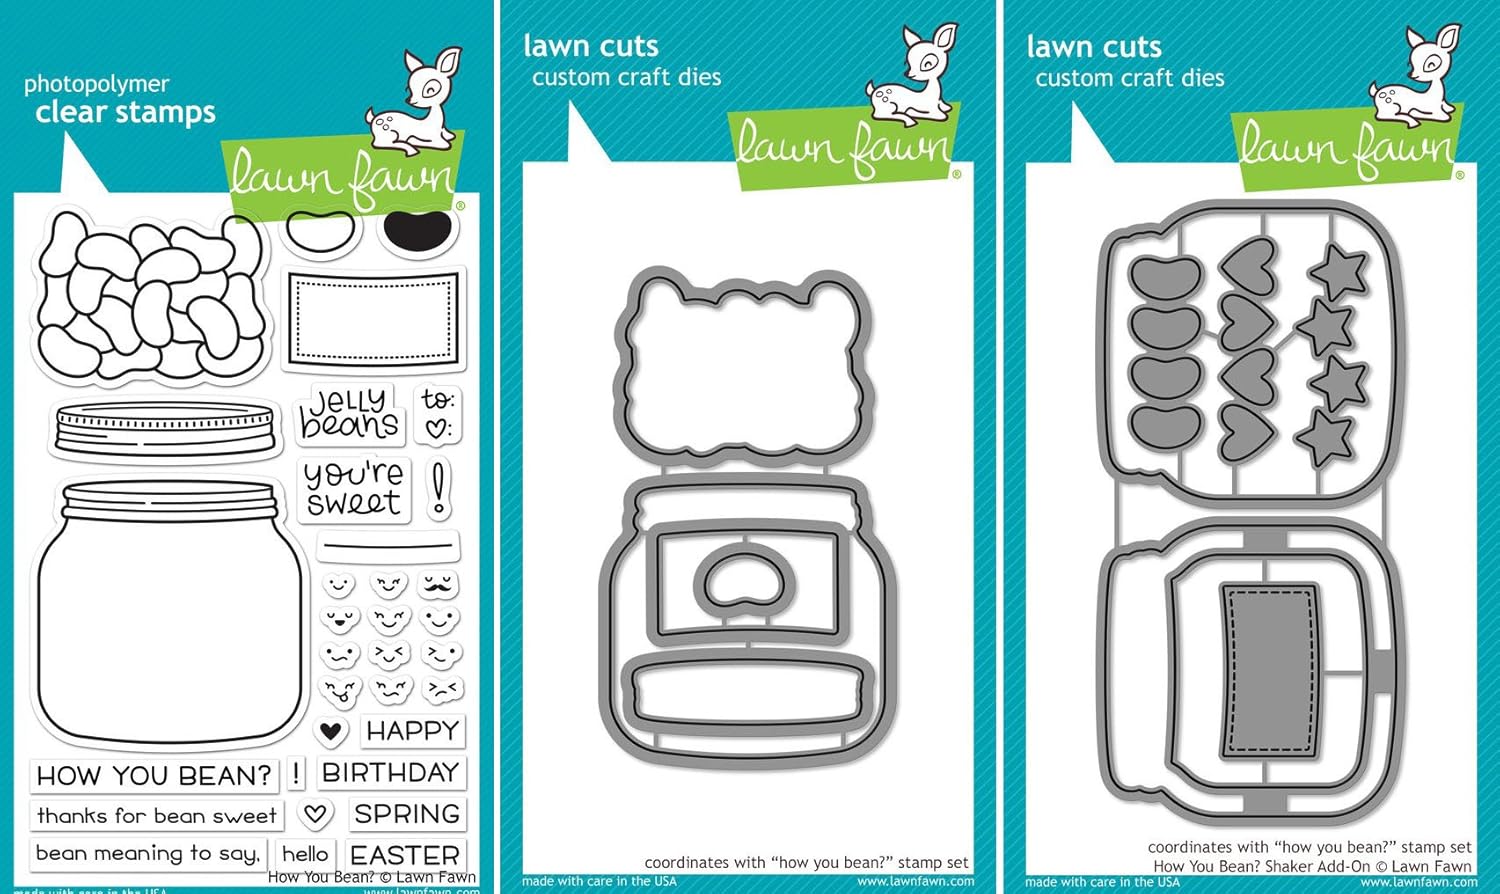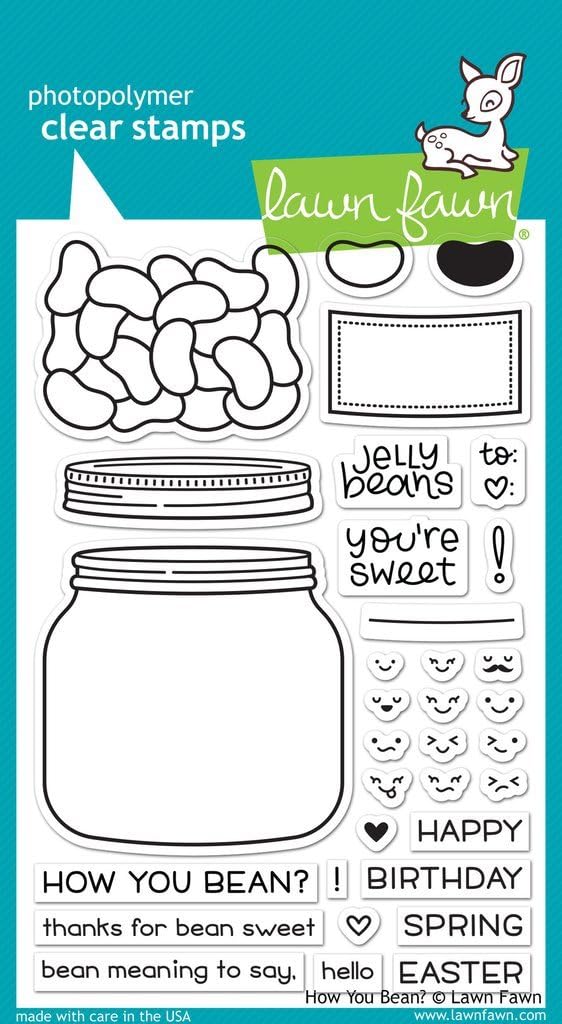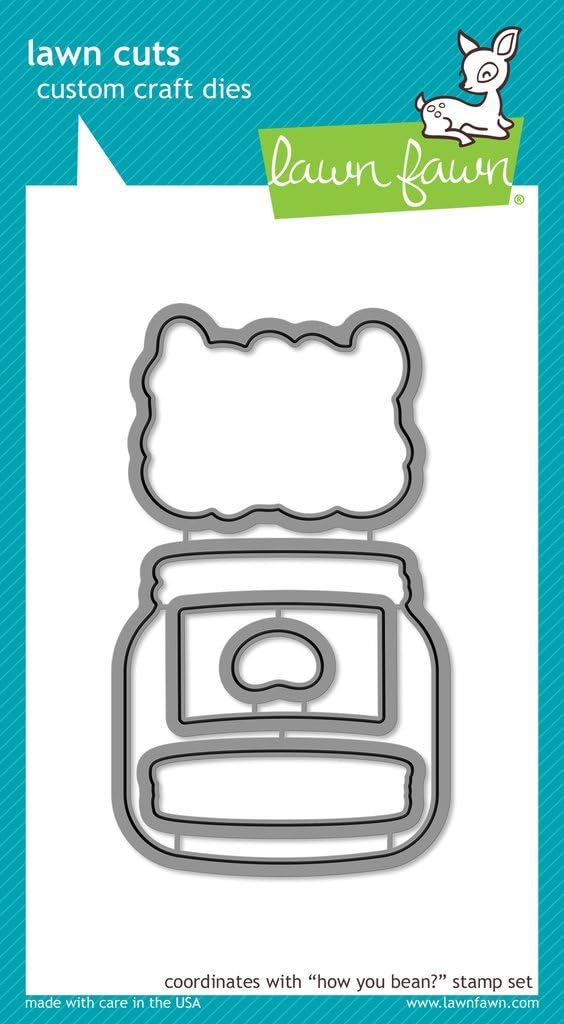
Lawn Fawn - How You Bean? - Clear Stamp & Dies Set - Includes One Stamp & Two Dies - Bundle Of 3
Category: Amazon Home
Lawn Fawn bundle includes one stamp set, one die set and one shaker die set - How You Bean?Stamp the jelly beans (in bulk!) inside the jar and color them in for a bright and cheerful look. Add little happy faces to the jelly beans for an extra cute touch!The Lawn Cuts add-on die makes it easy to create a fun shaker card with the coordinating stamp set! This set also includes a stitched label for the jar, and extra shapes to fill your shaker.Stamps and Dies are made in the USA. The dies are made of 100% high-quality steel. Stamps will not tear, are clear and made from the finest photopolymer, not silicone or vinyl.
Features: Lawn Fawn Bundle - How You Bean? - Includes One Stamp & Two Dies | Lawn Fawn Stamp - How You Bean? | Lawn Fawn Die - How You Bean? | Lawn Fawn Shaker Add-On Die - How You Bean? | Proudly made in U.S.A.